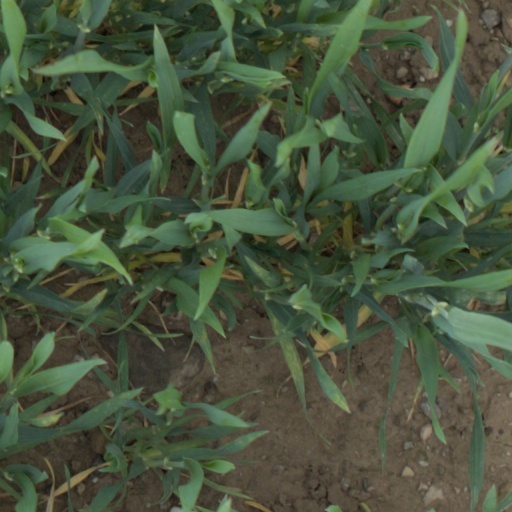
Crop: wheat